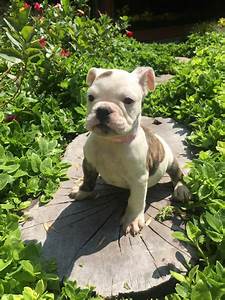
Label: dog